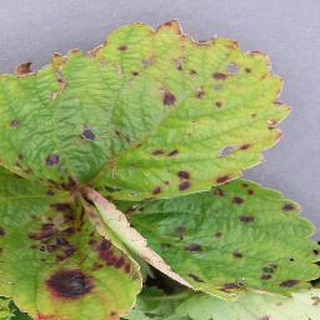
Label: strawberry_leaf_scorch